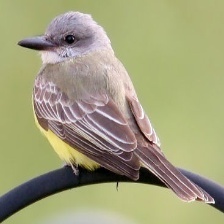
Species: TROPICAL KINGBIRD
Scientific name: TYRANNUS MELANCHOLICUS